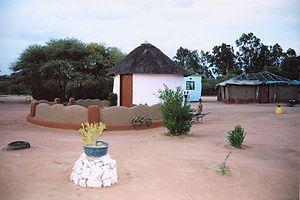
Mahalapye est une ville du district central du Botswana. Elle est située sur la route principale entre la capitale Gaborone à 200 km et la deuxième plus grande ville du pays, Francistown à 250 km.